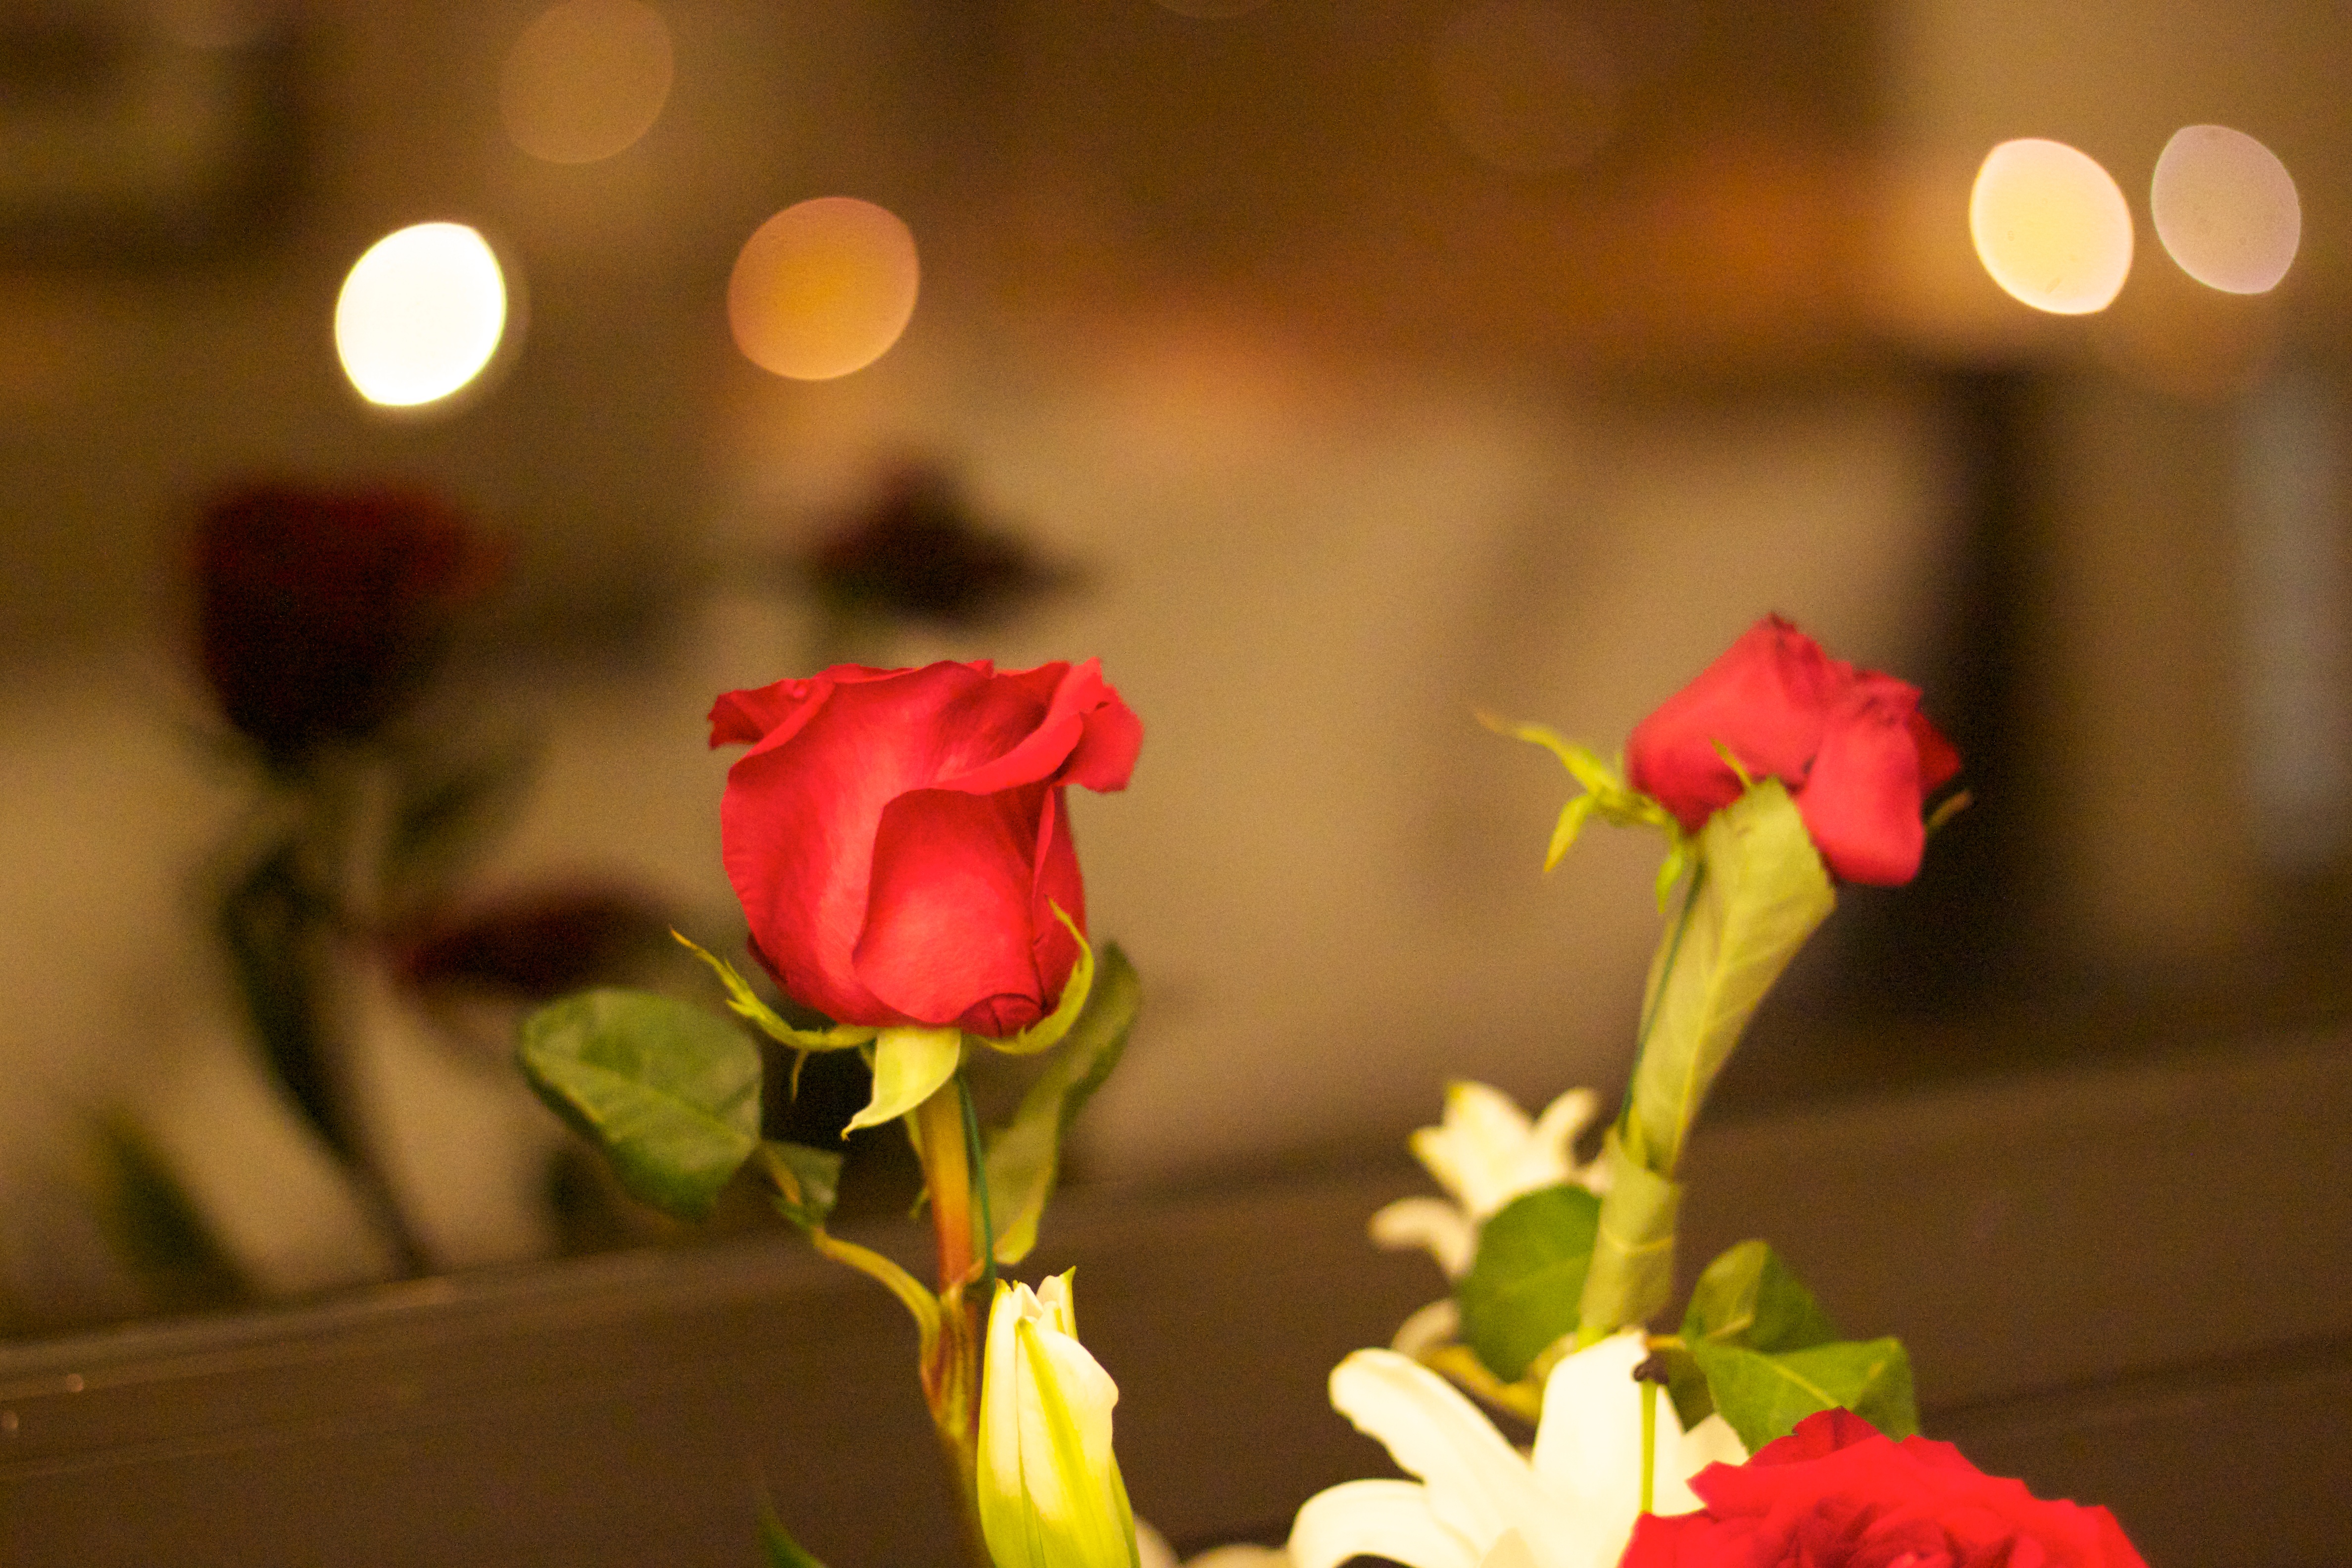
blossom, plant, flower, petal, rose, red, color, yellow, flora, 2011365, floristry, macro photography, flowering plant, garden roses, flower bouquet, floral design, land plant, flower arranging